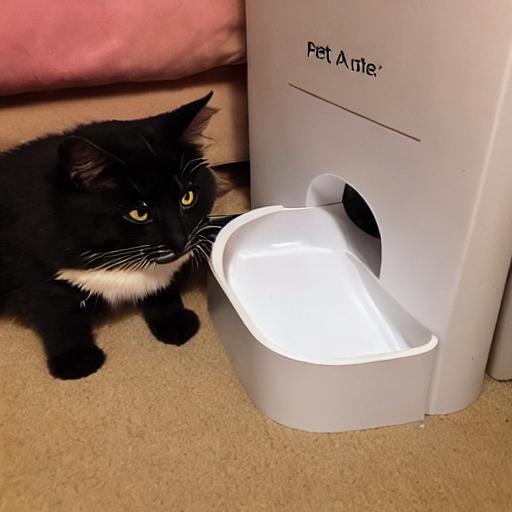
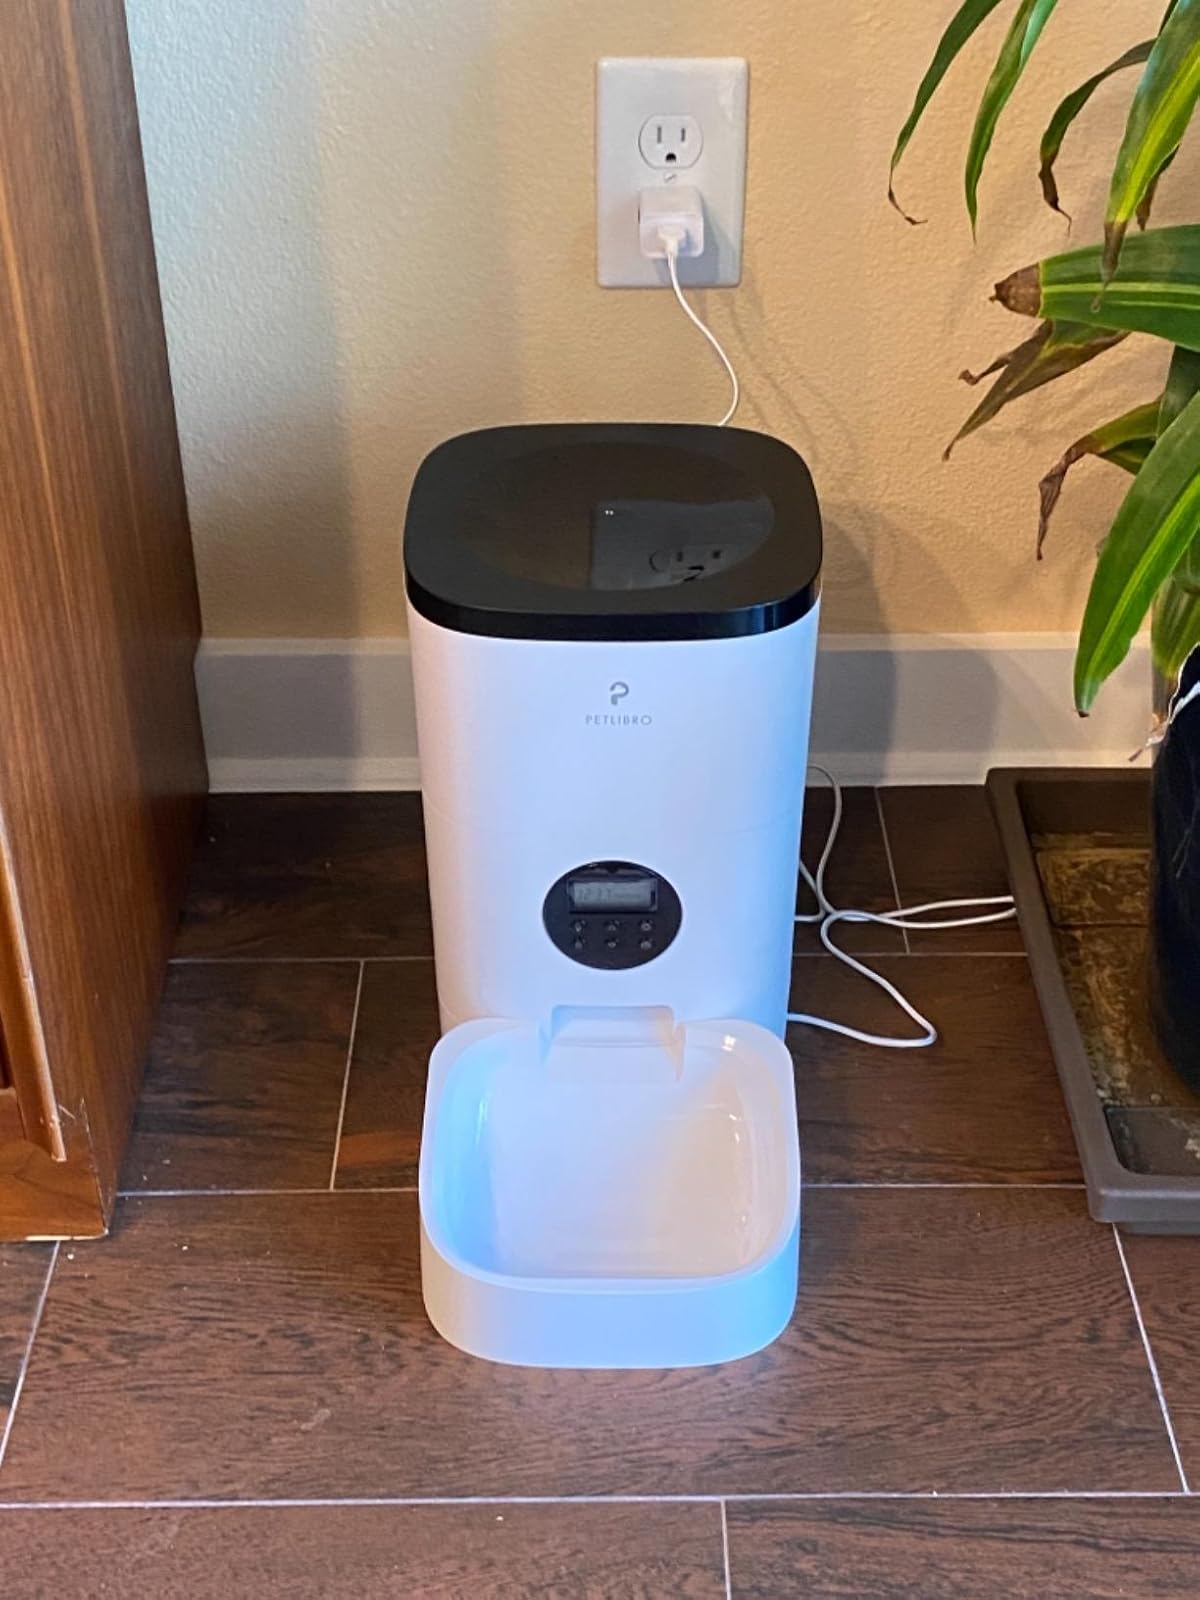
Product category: items_feeder
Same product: no